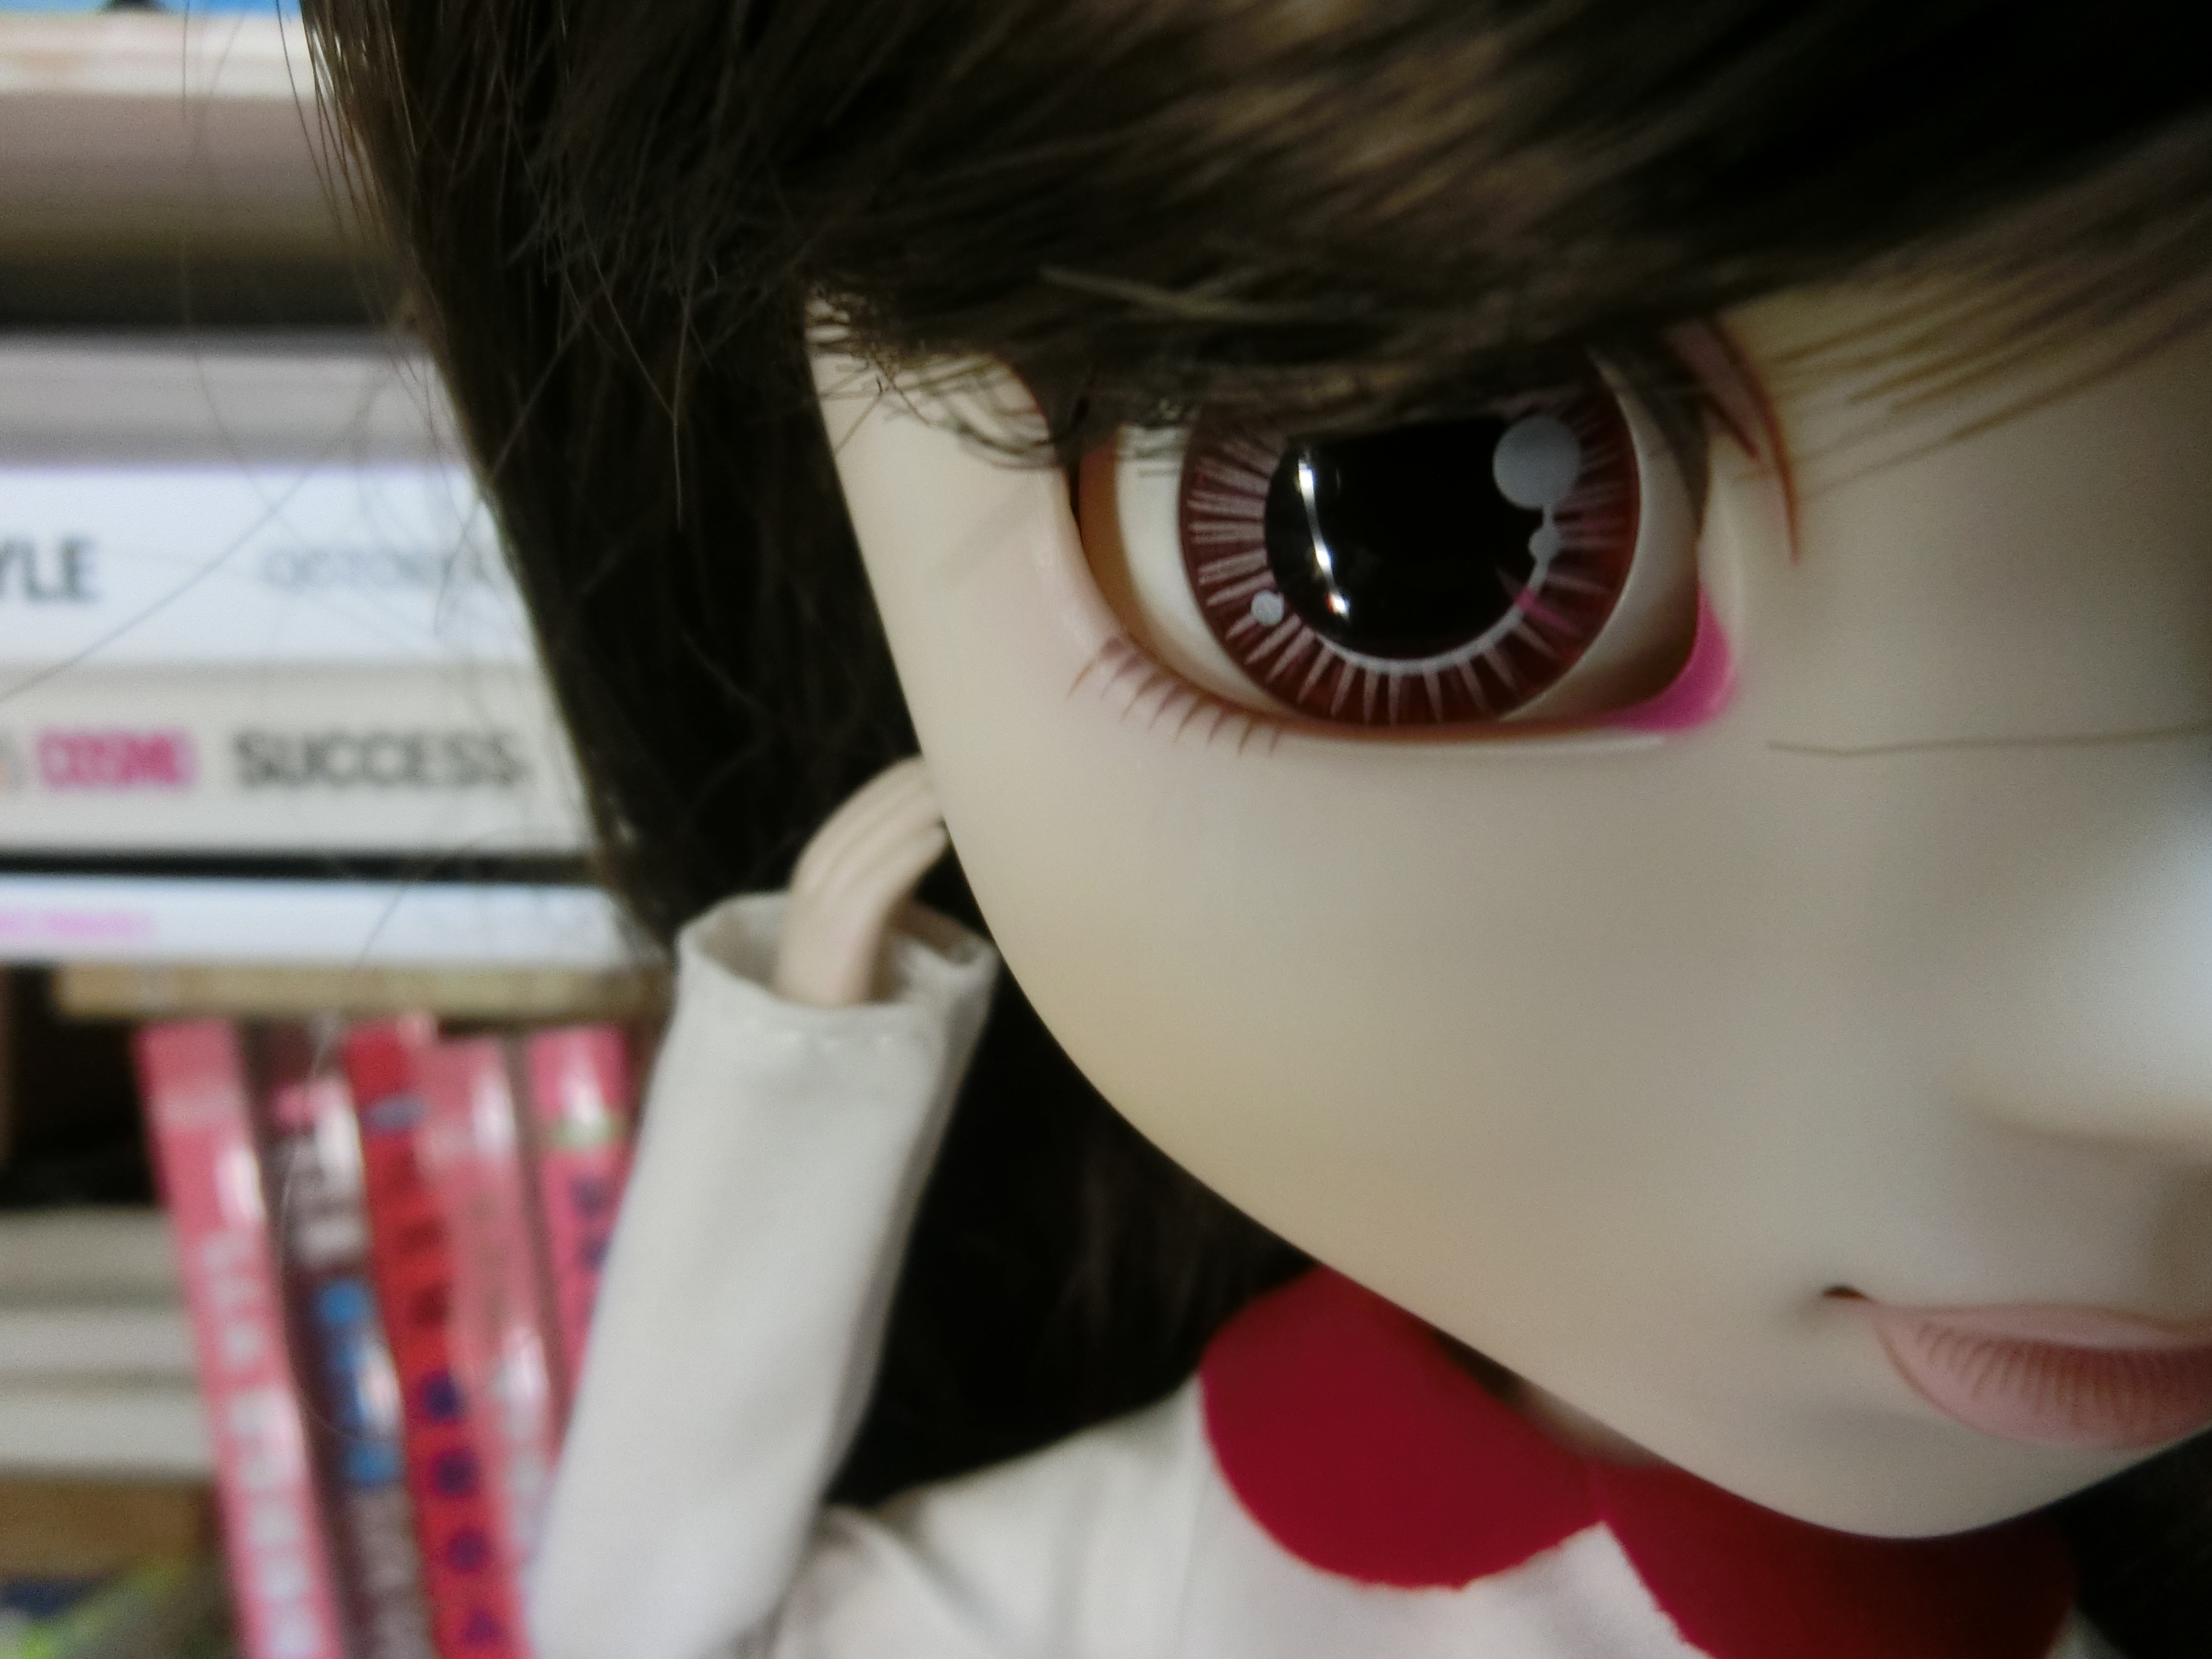
girl, white, cute, red, color, asia, toy, lip, close up, human body, face, doll, nose, girls, eye, glasses, head, toys, skin, organ, anime, sweetness, vision care, pullip